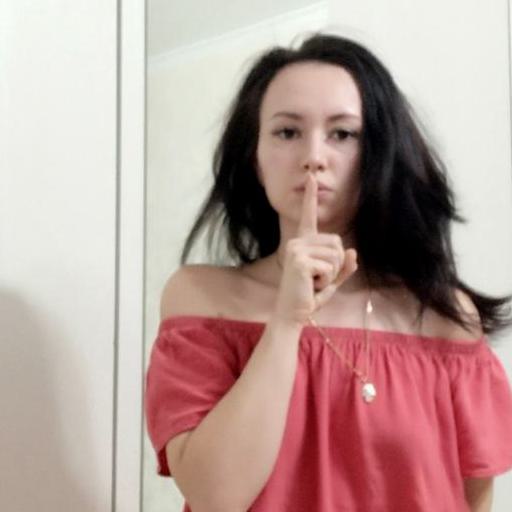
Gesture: mute